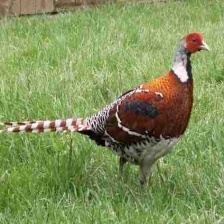
Species: ELLIOTS  PHEASANT
Scientific name: SYRMATICUS ELLIOTI